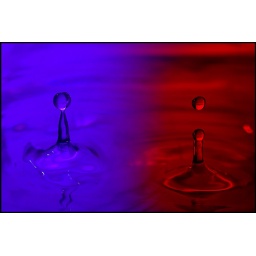
(1) YN-460 with gel bounced off white paper 2 images put together in photoshop